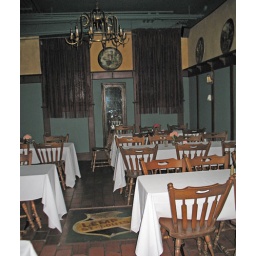
This is the dinner theater and bar located in the mansion's cellar. They hold dinner mystery theater presentations here.